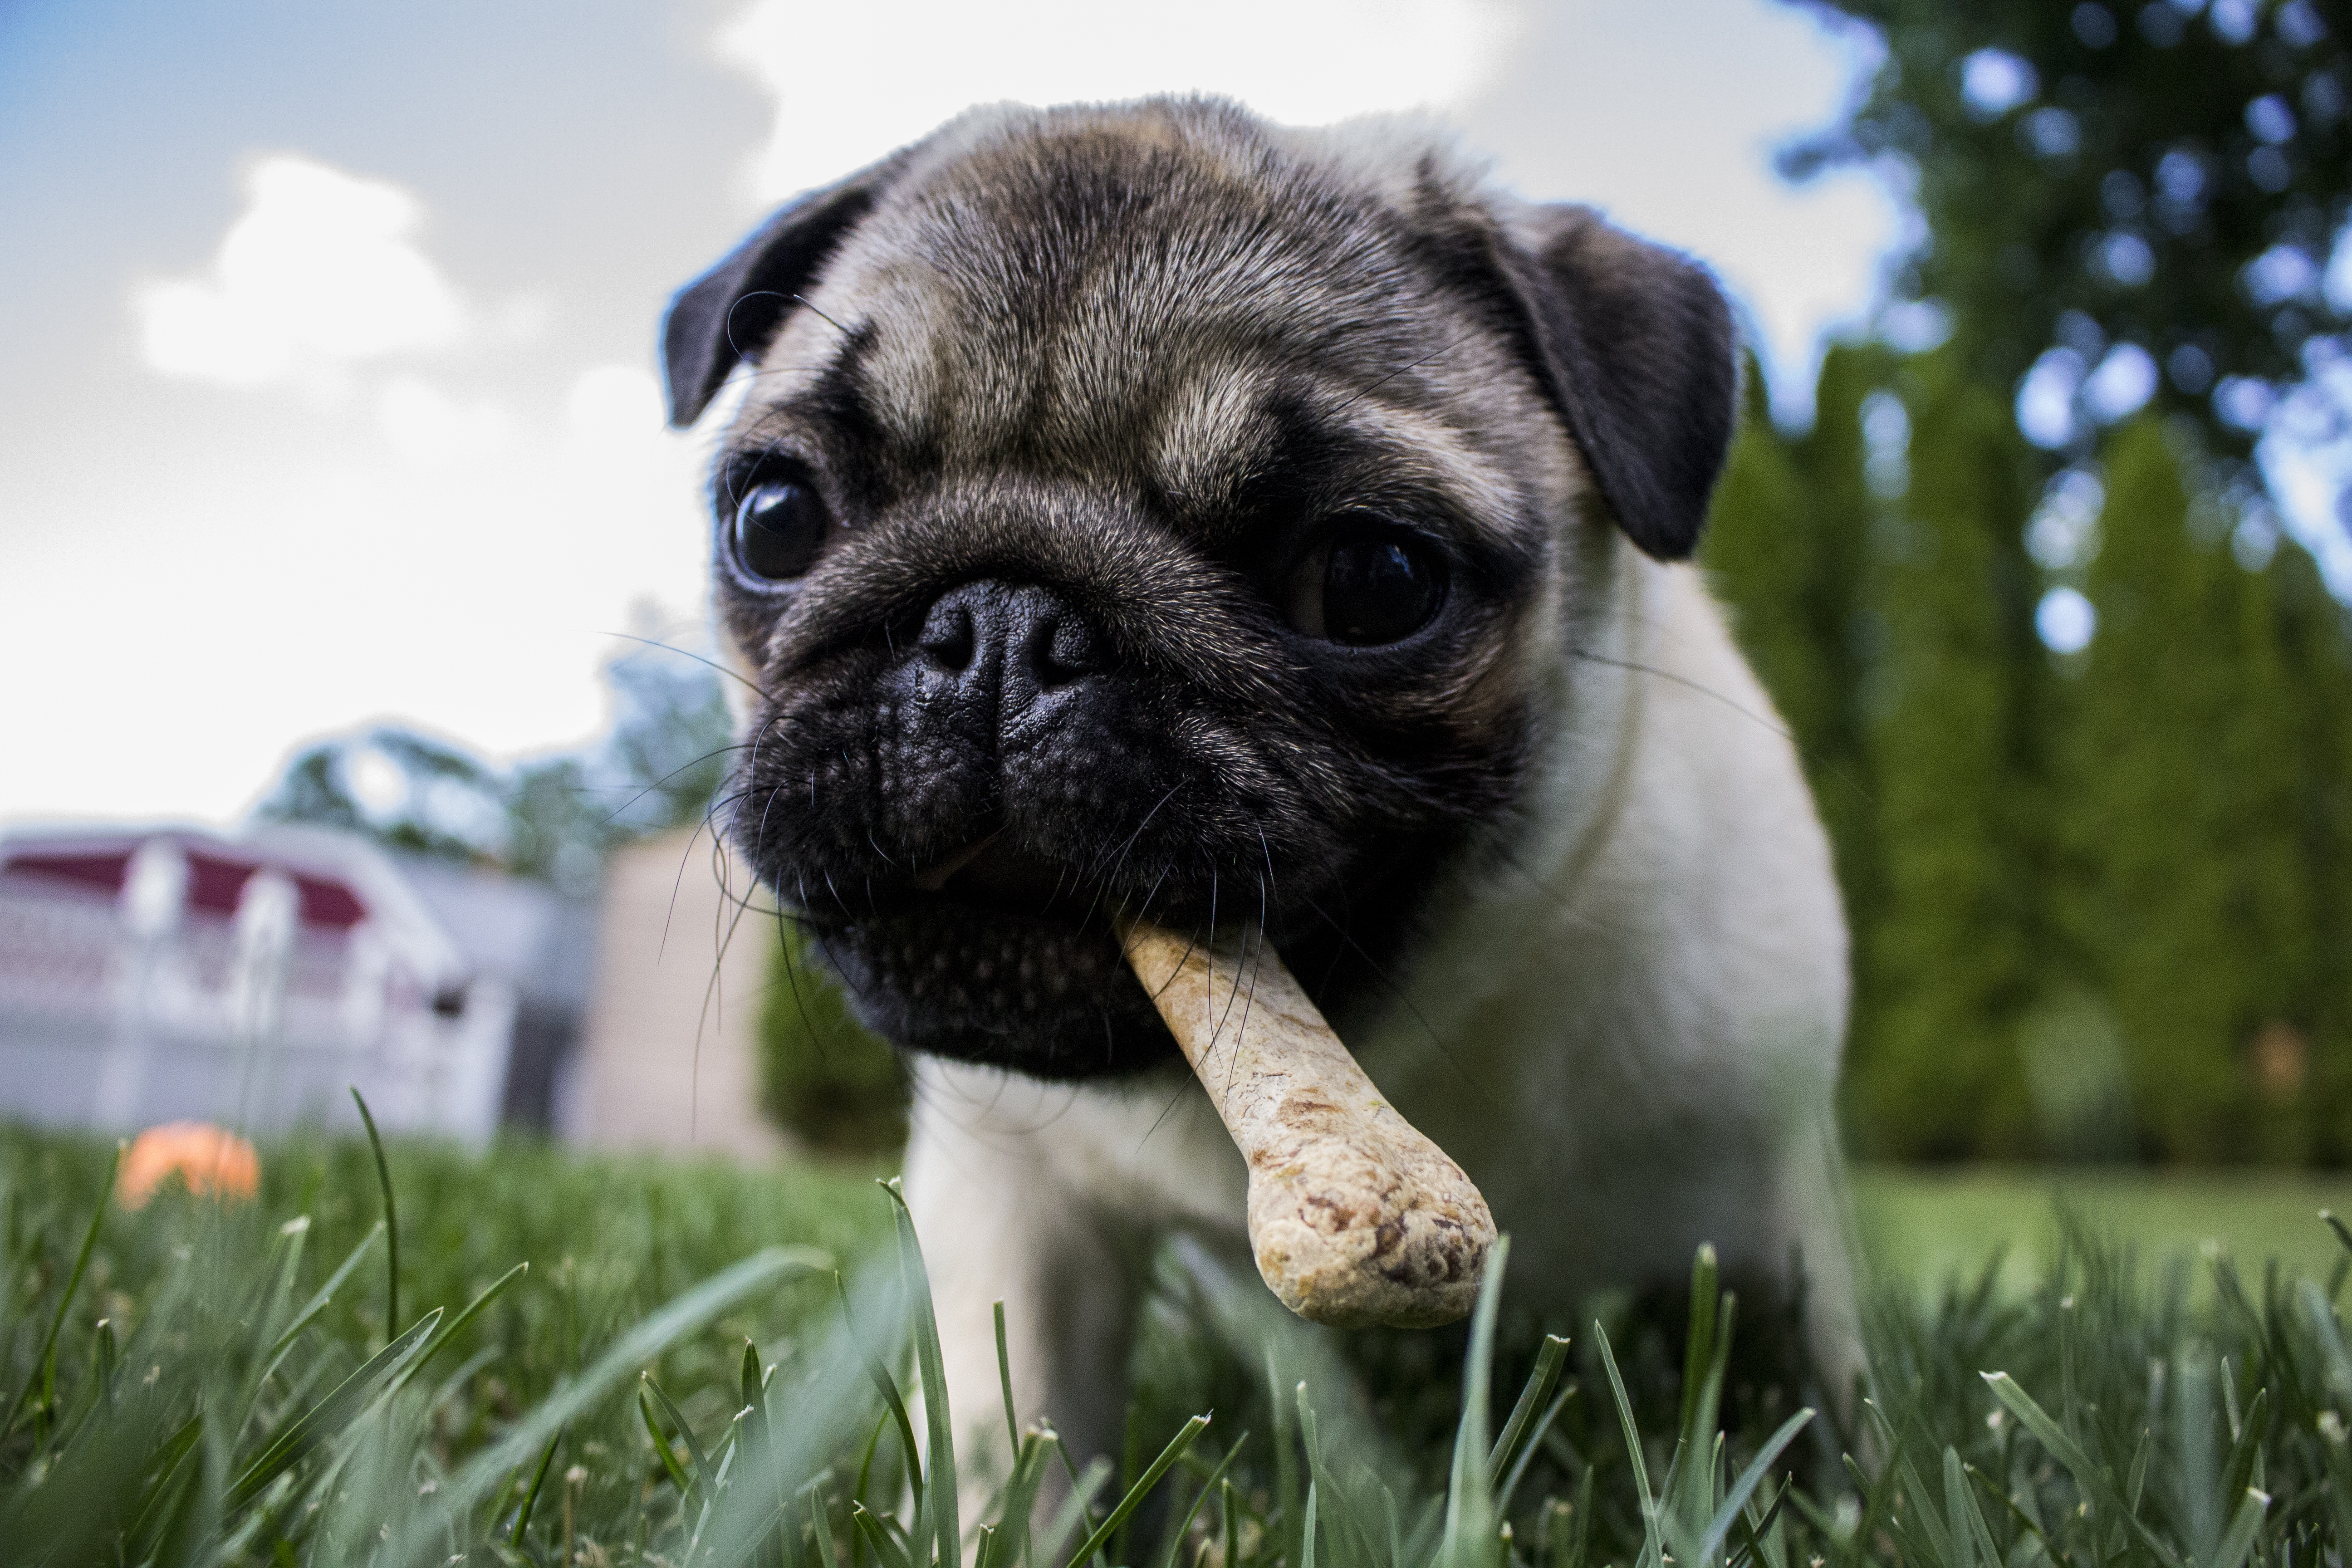
puppy, dog, animal, pet, food, mammal, snack, bone, pug, eating, vertebrate, enjoyment, dog breed, chewing, dog like mammal, carnivoran, dog crossbreeds